Rut Hillarp

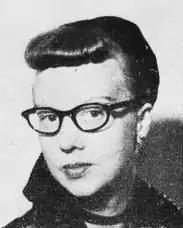
Rut Hillarp

Rut Gunhild Hillarp (21 February 1914 – 11 November 2003) was a Swedish poet and novelist. She is remembered for her modernist poetry evoking the difficulties of achieving sexual relationships in a man's world.